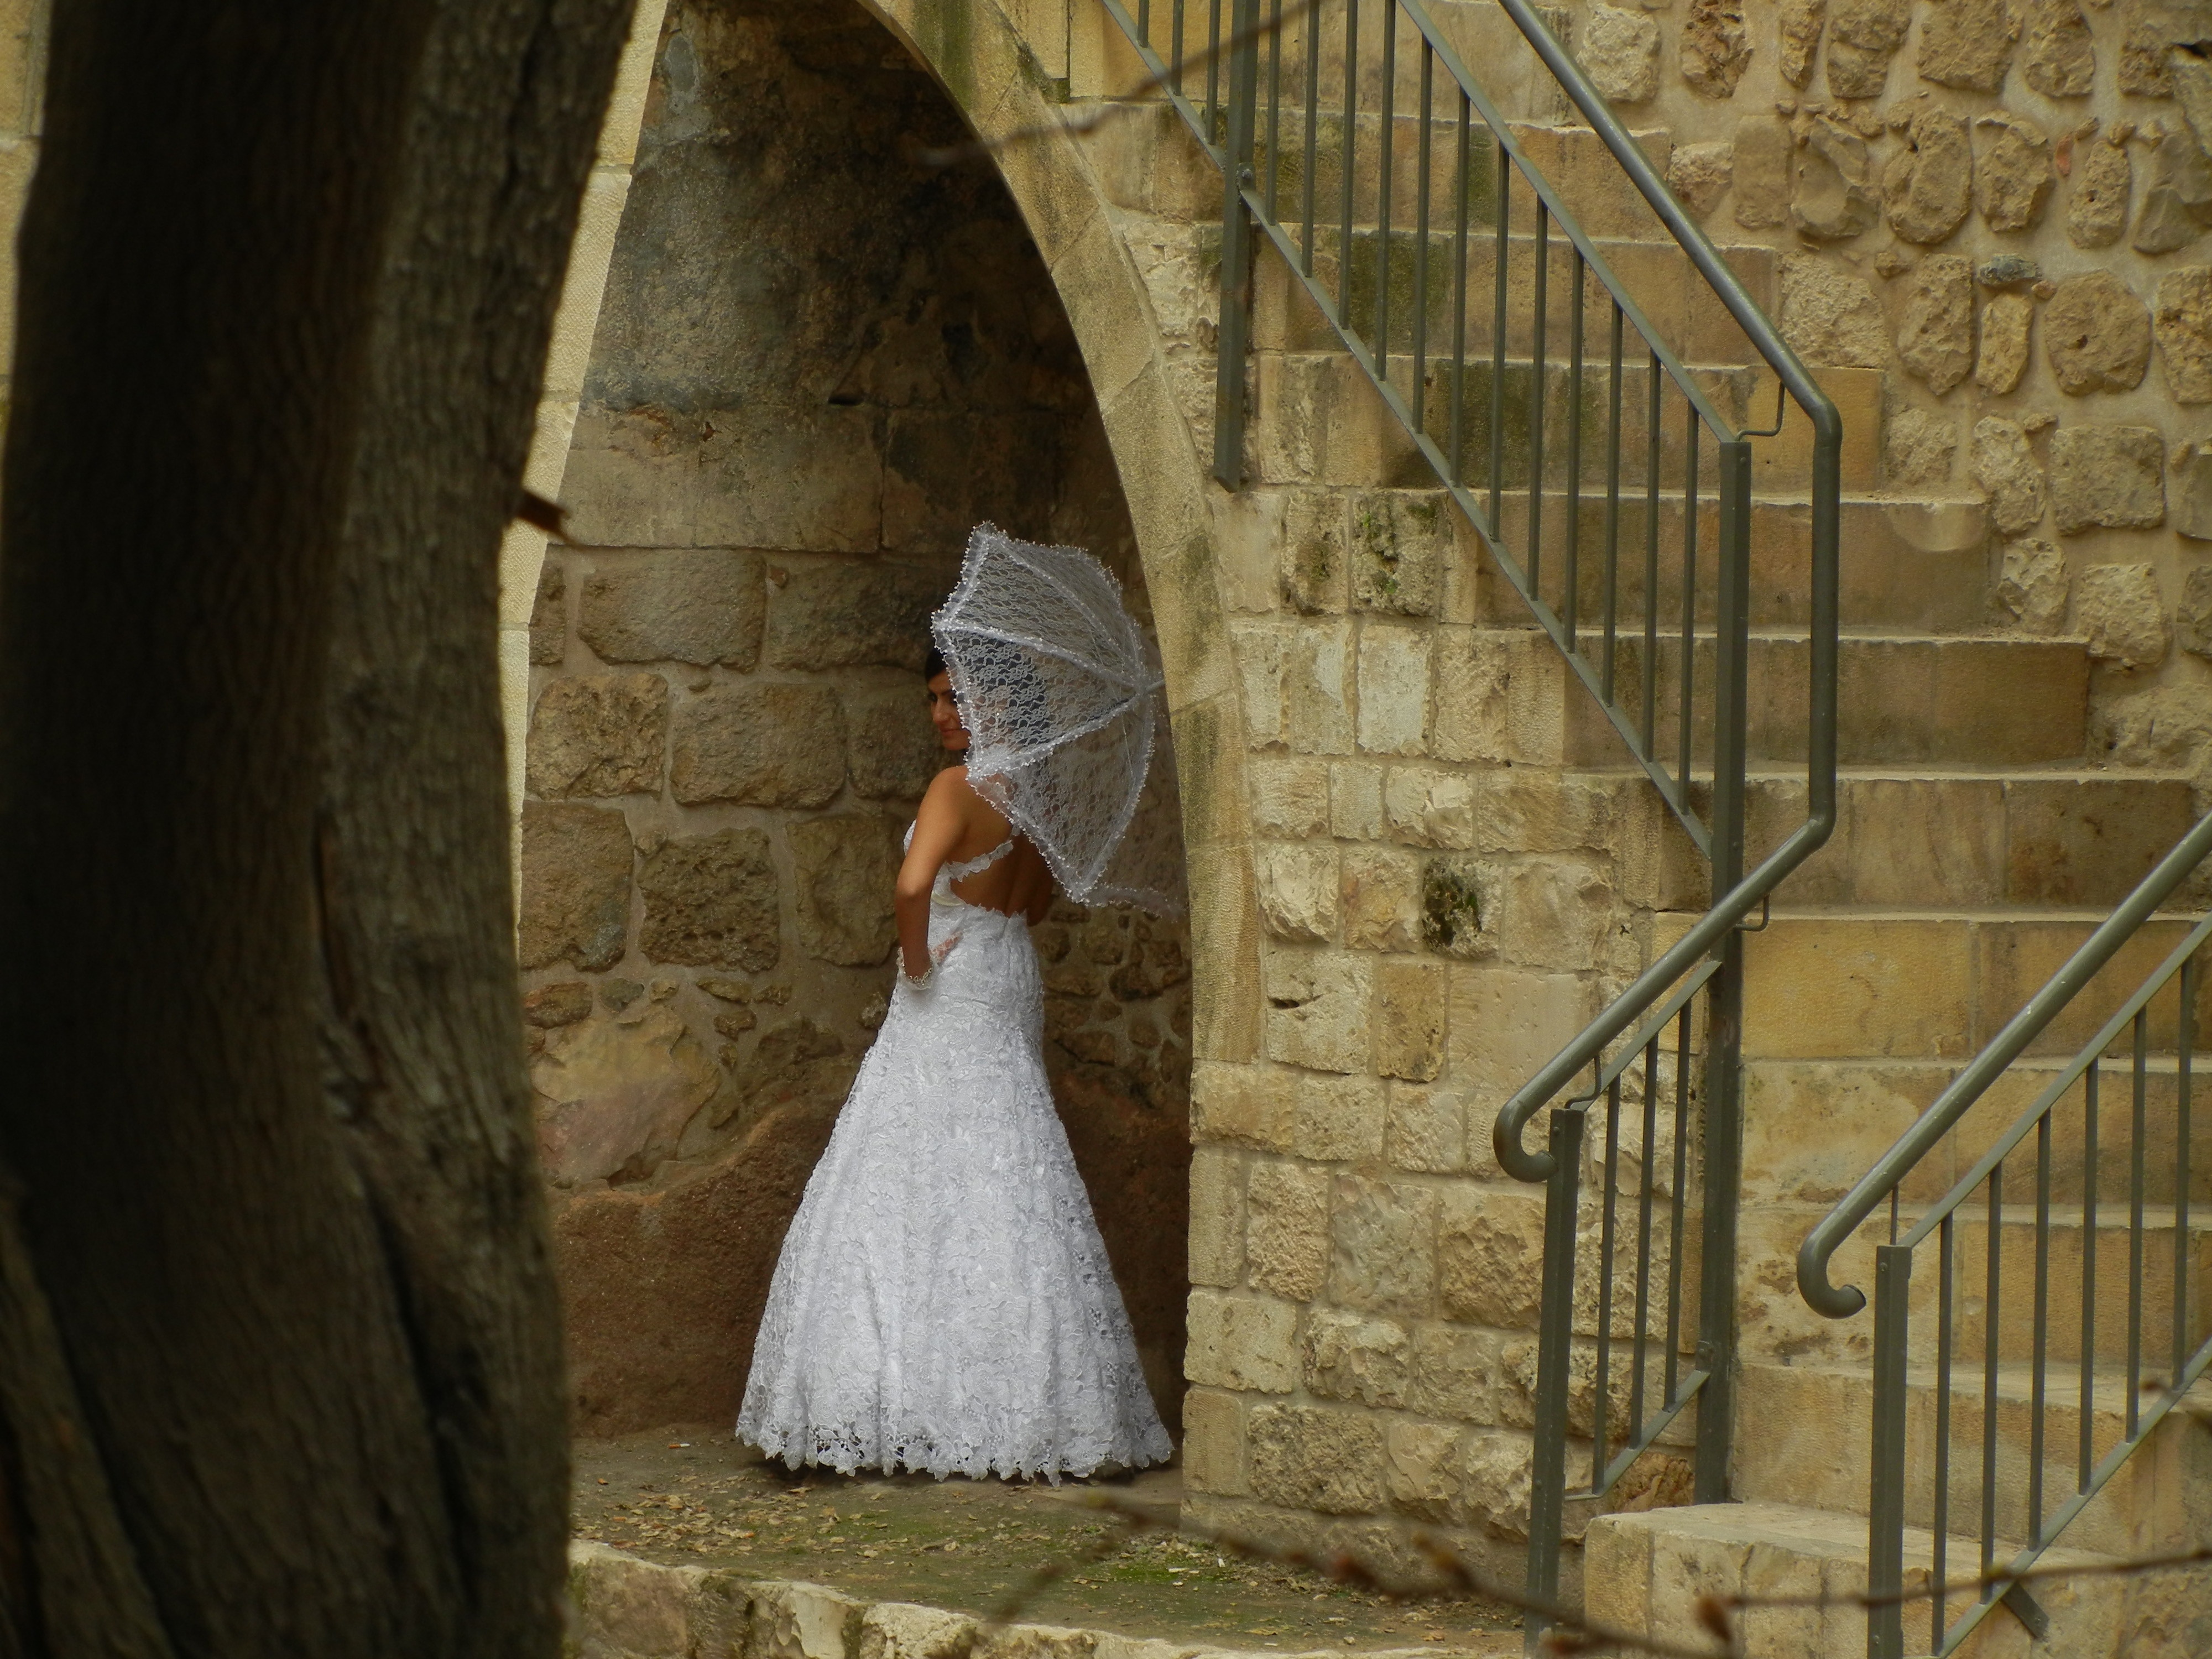
wall, arch, bride, dress, temple, photograph, middle ages, veil, ancient history